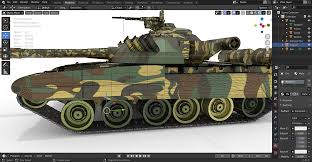
Label: T-80